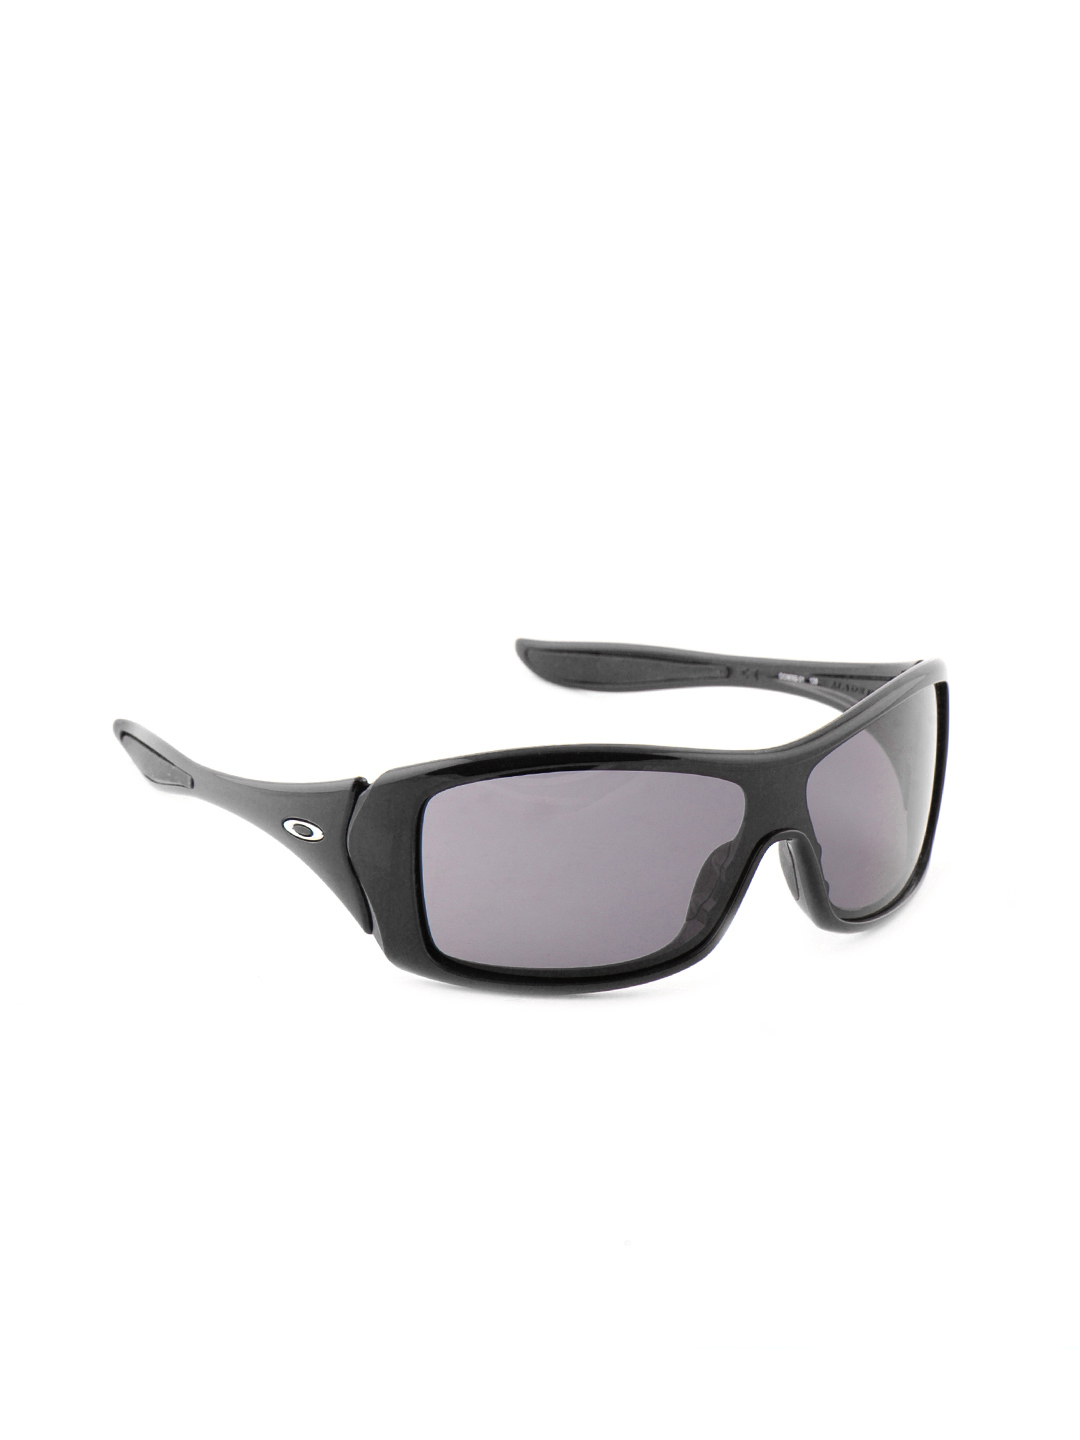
Oakley Women Black Forsake Sunglasses
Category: Accessories / Eyewear / Sunglasses
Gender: Women
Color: Black
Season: Winter 2016
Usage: Casual